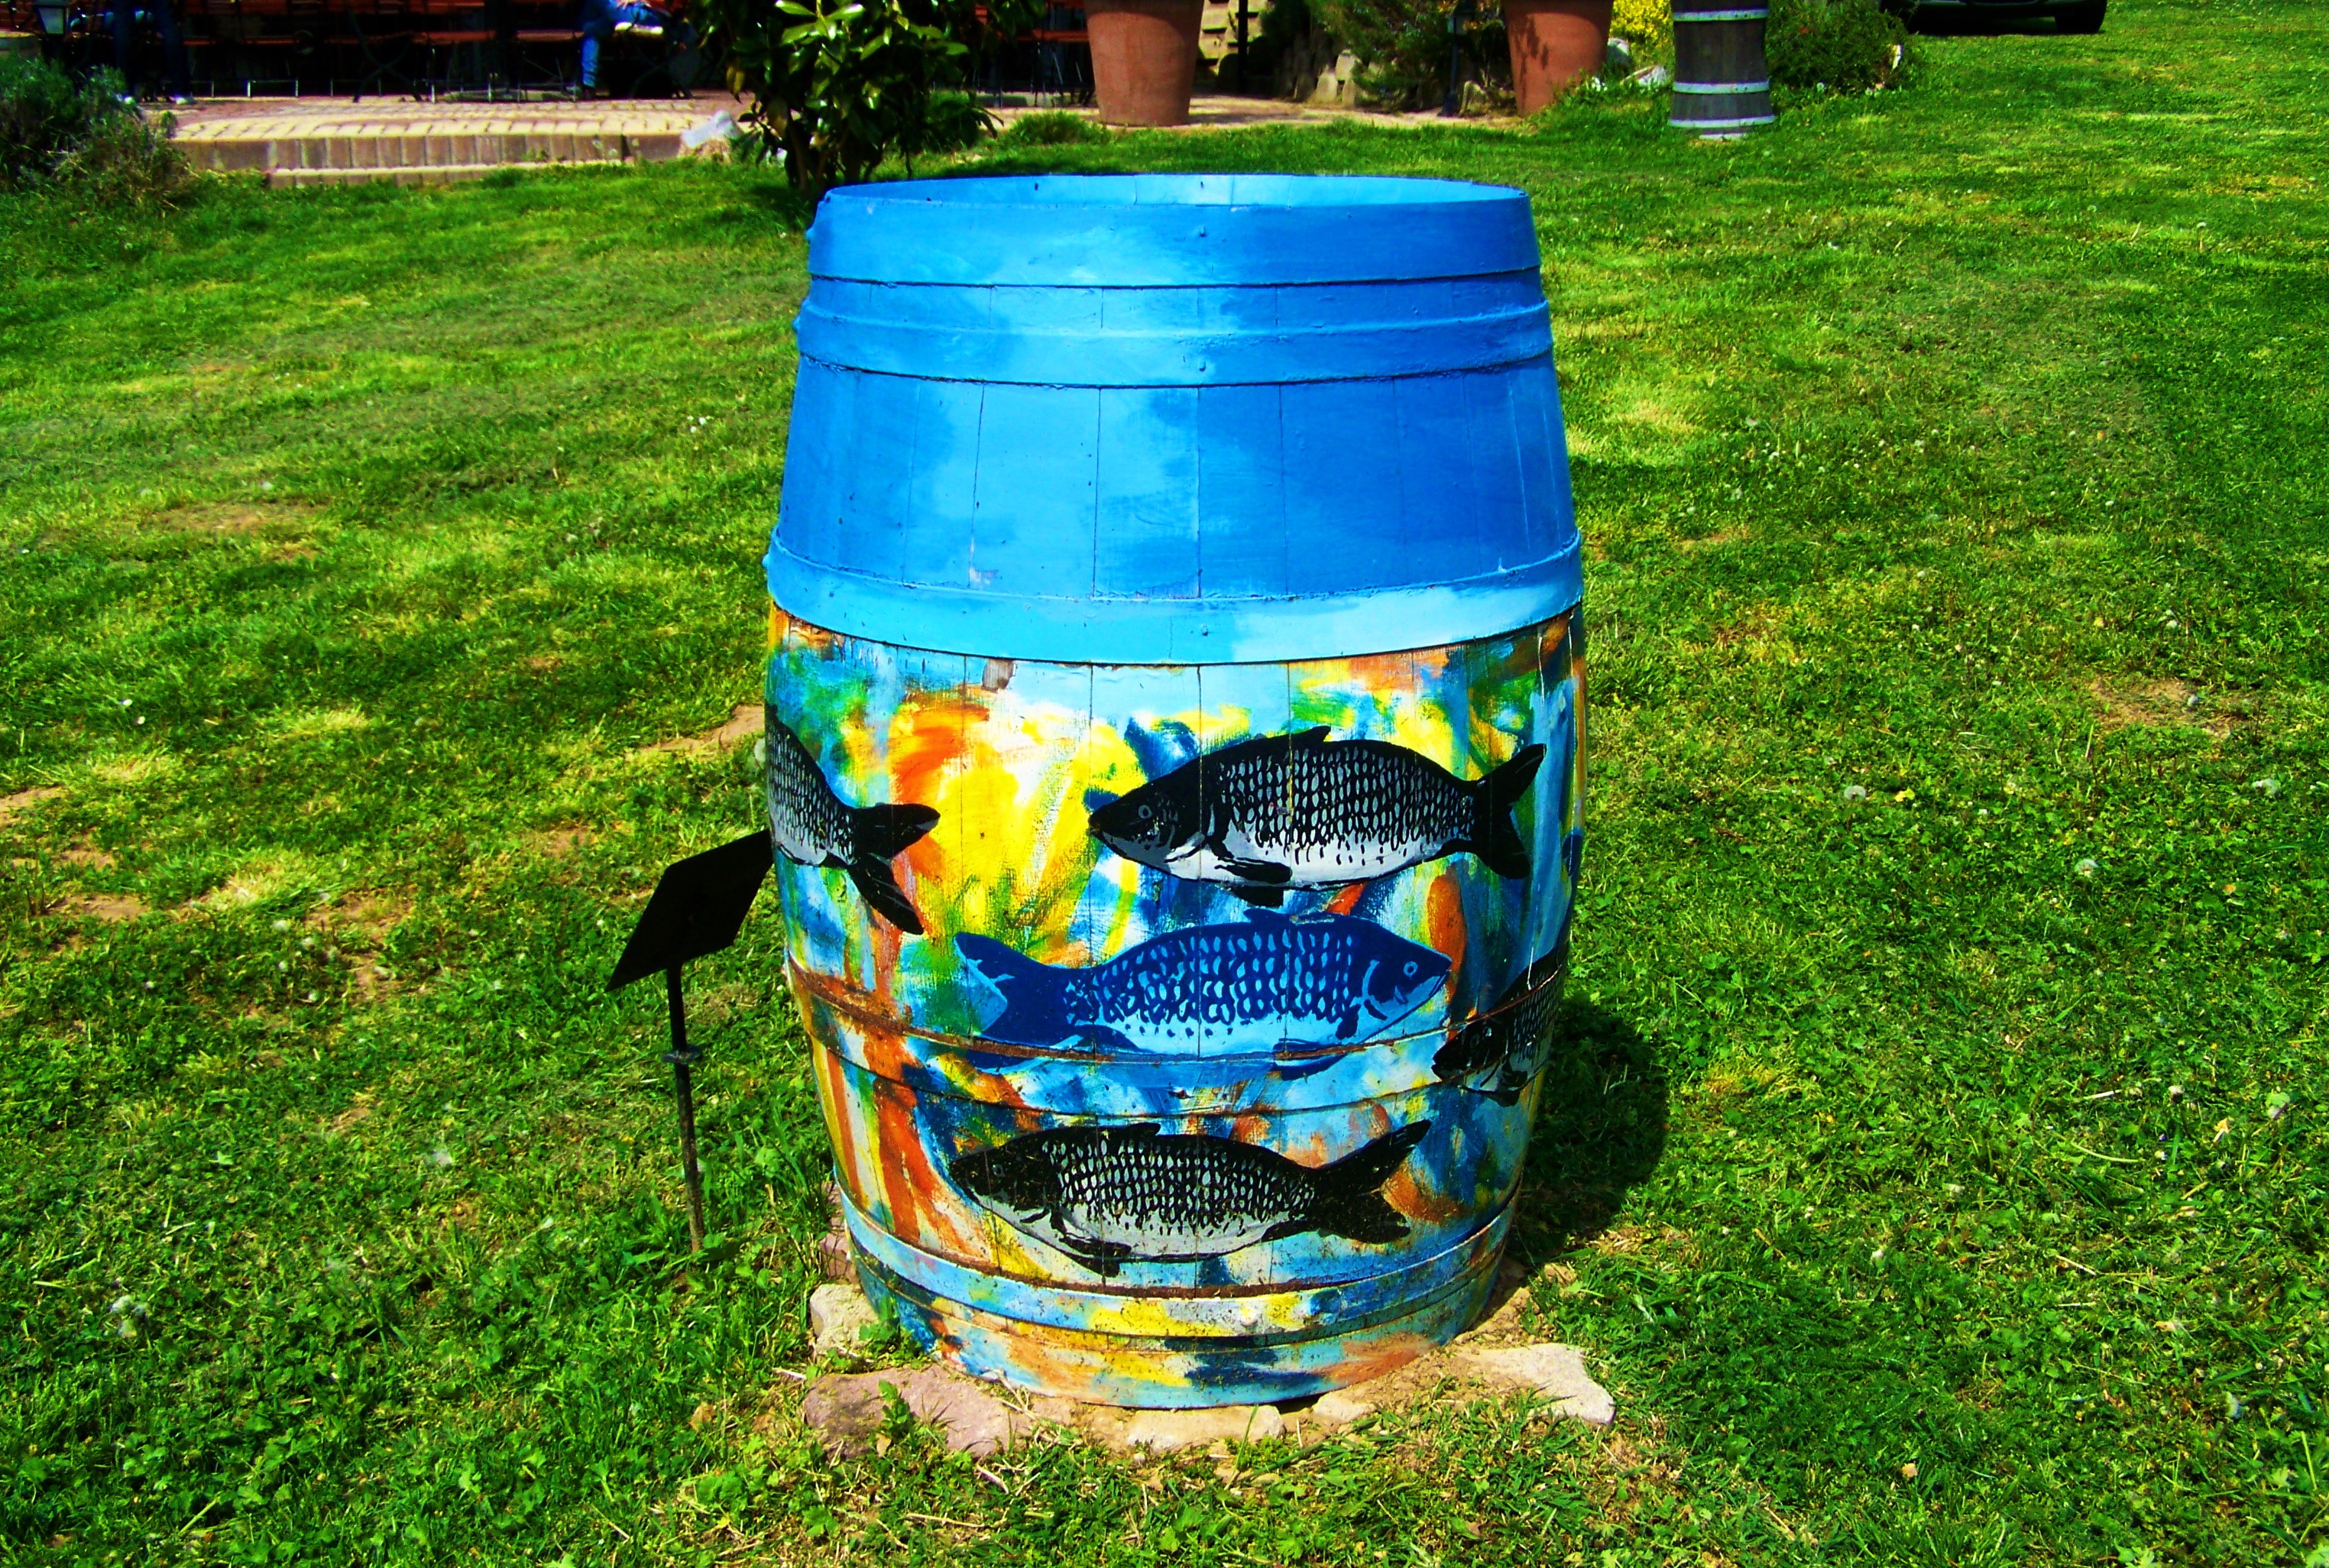
lawn, green, blue, litter, waste, games, wine barrel, man made object, painted in color, vylyan winery